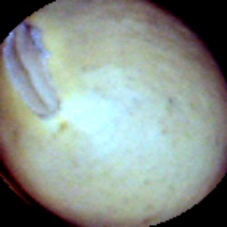
Label: Intact